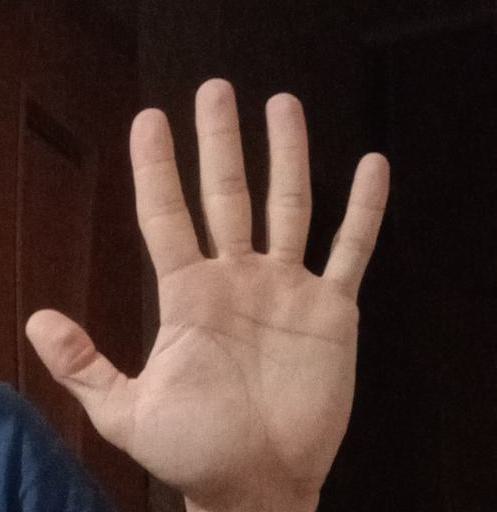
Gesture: palm